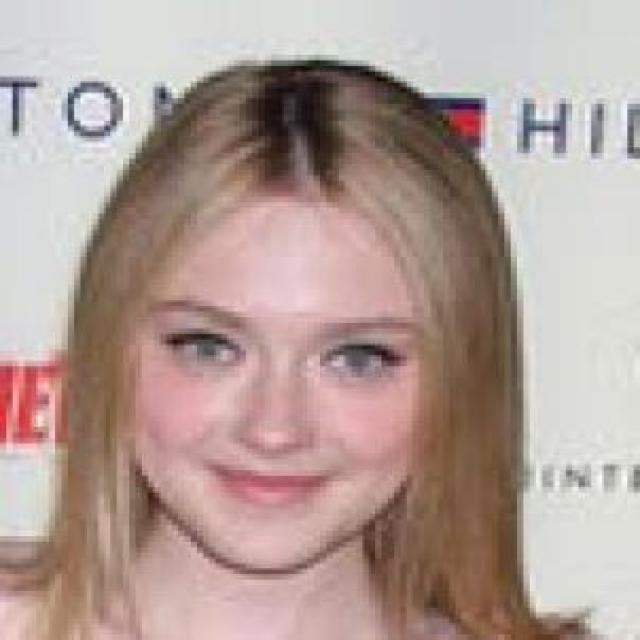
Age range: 13-20